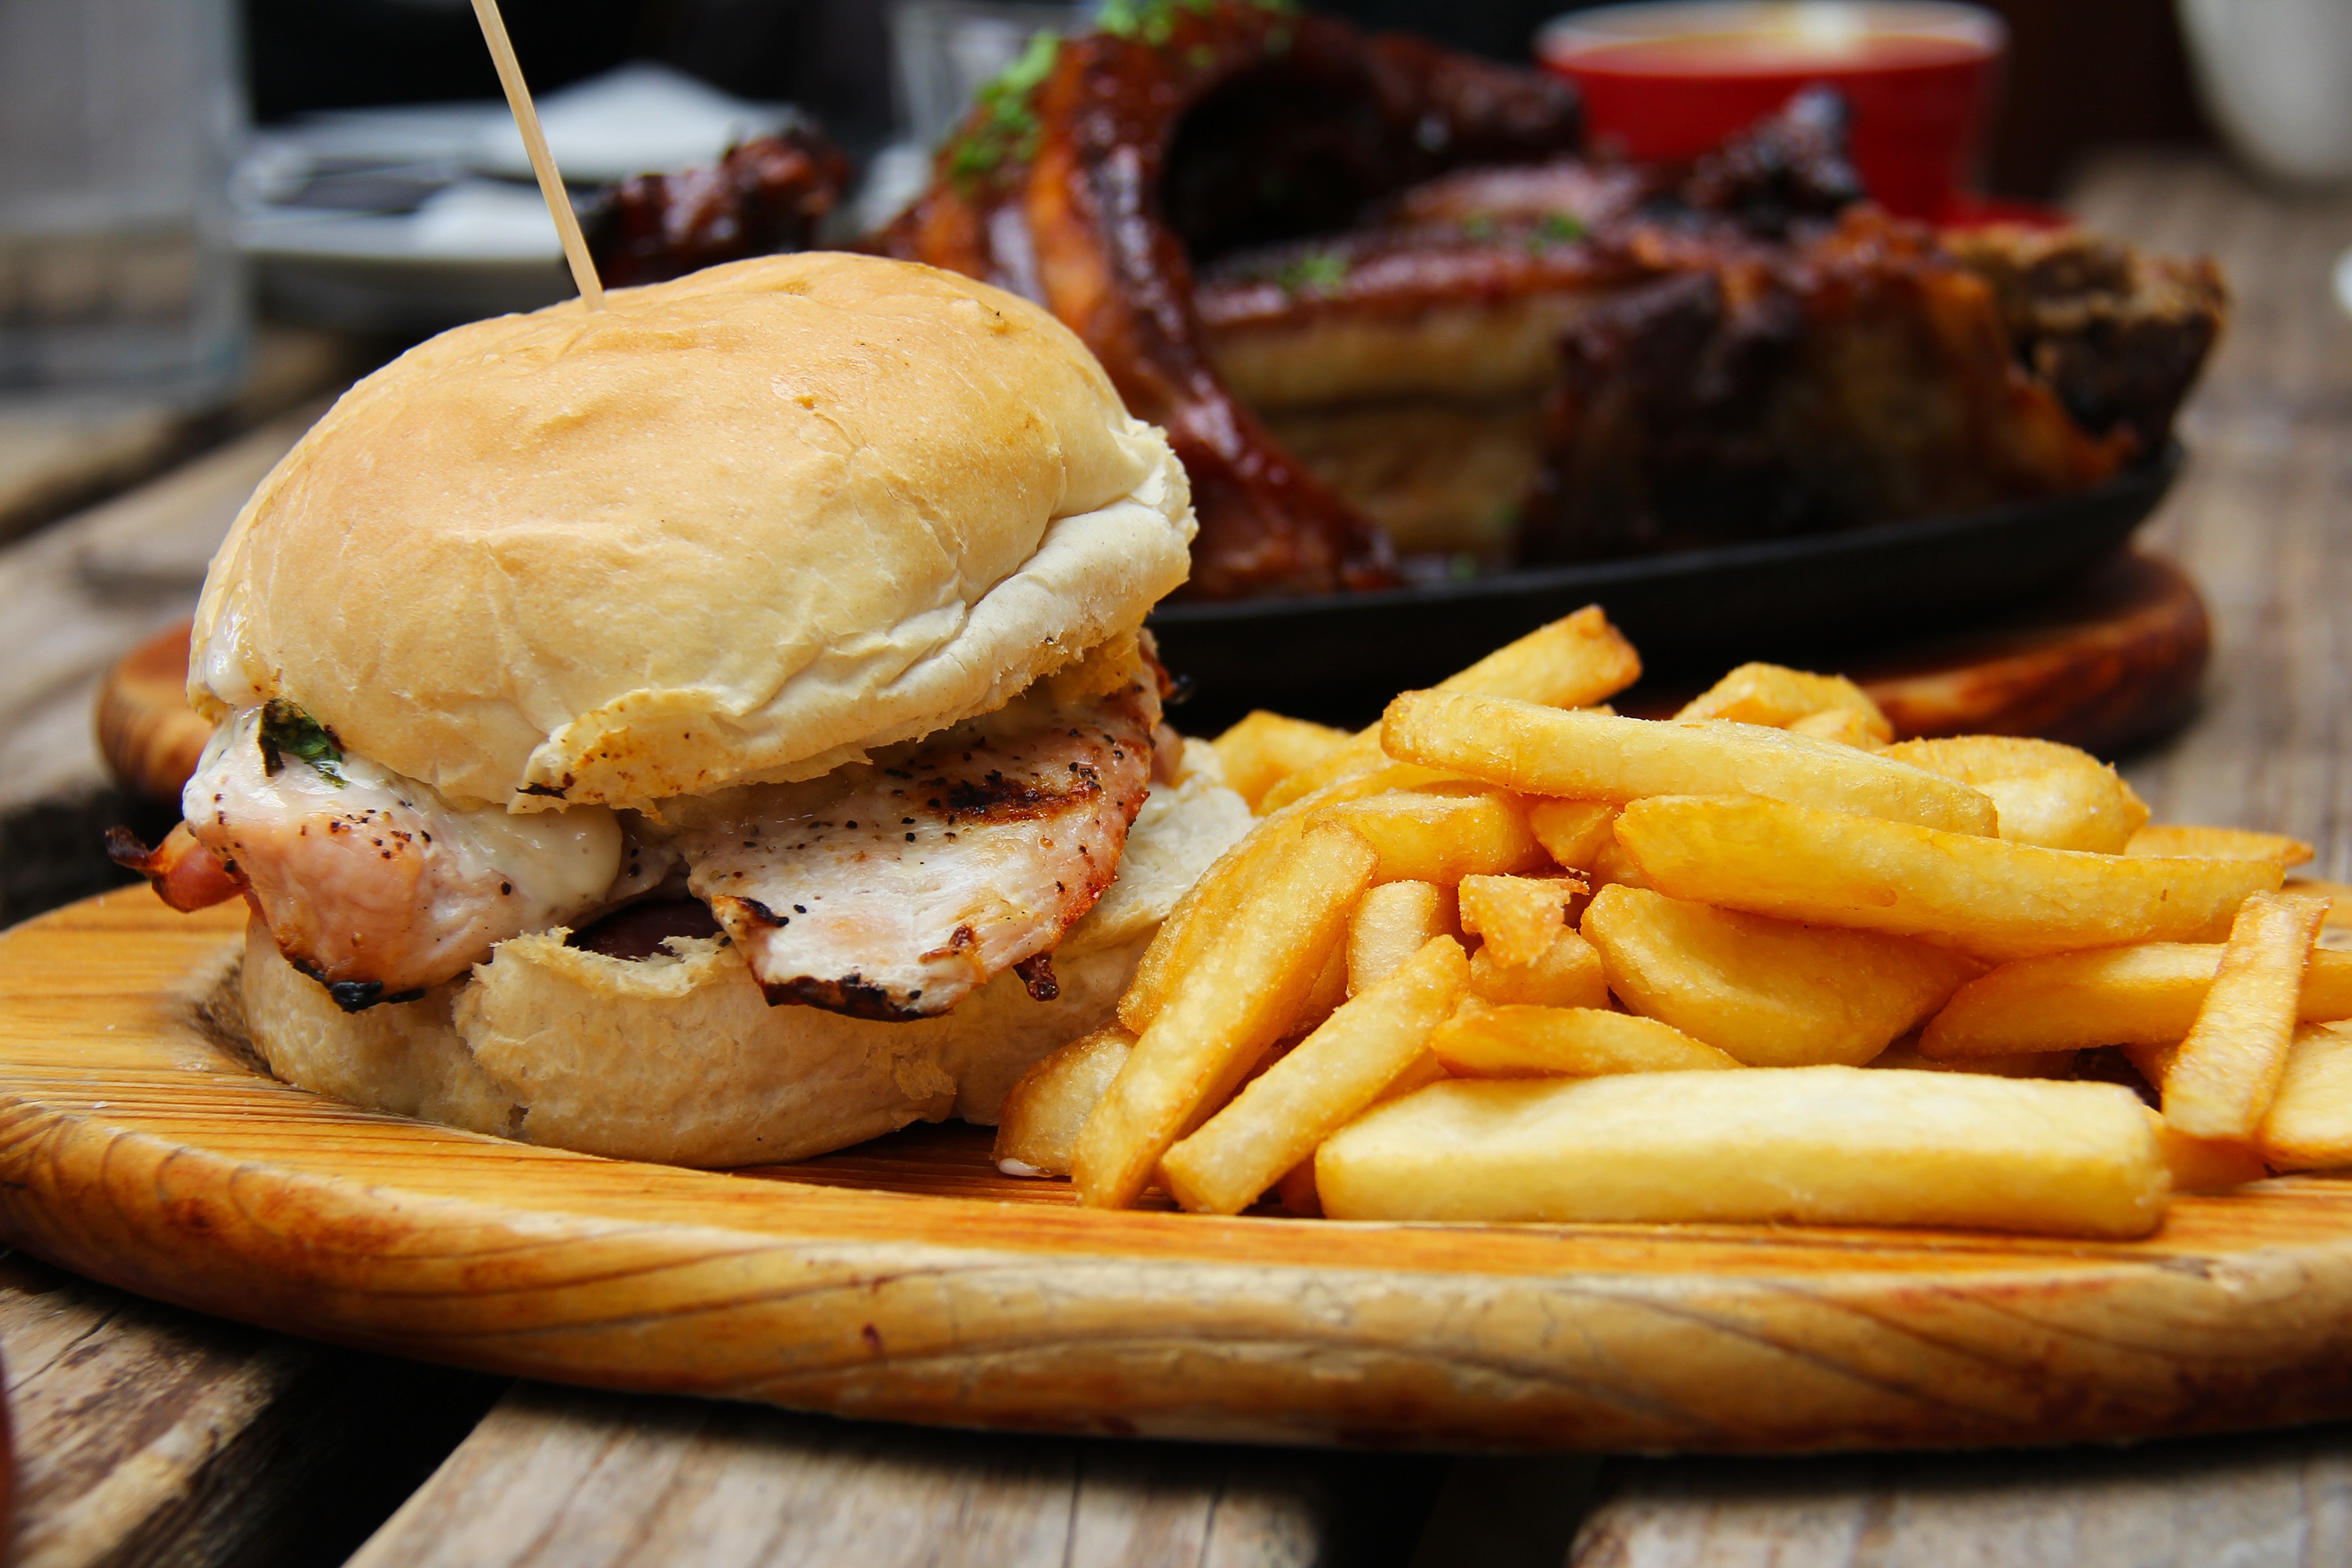
cafe, tea, restaurant, dish, meal, food, breakfast, fast food, meat, lunch, cuisine, delicious, hamburger, sandwich, cheeseburger, dinner, new zealand, western, fries, burgers, french fries, junk food, grilling, side dish, fox glacier